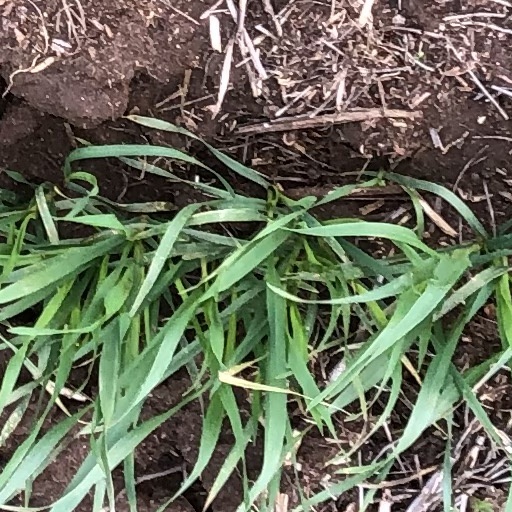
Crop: wheat